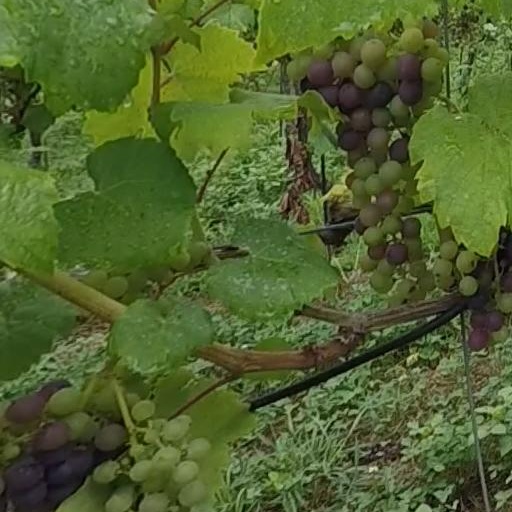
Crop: grape